Dynamitard

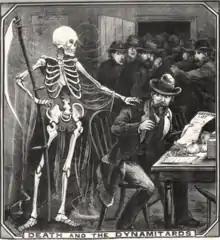
"Illustrated Police News", London, 21 February 1885

A dynamitard was a person who used explosives for violence against the state, and is a niche metaphor for a revolutionary in politics, culture or social affairs.